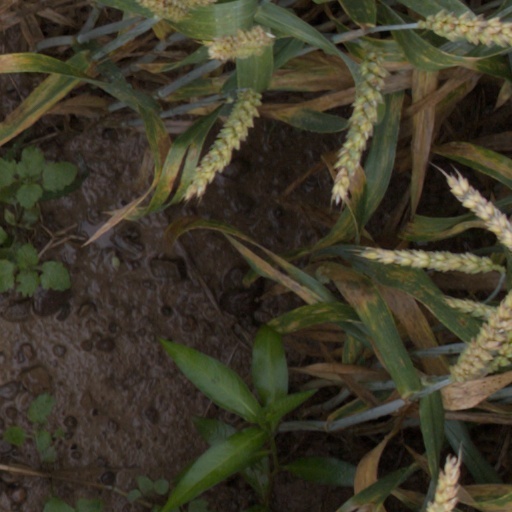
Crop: wheat